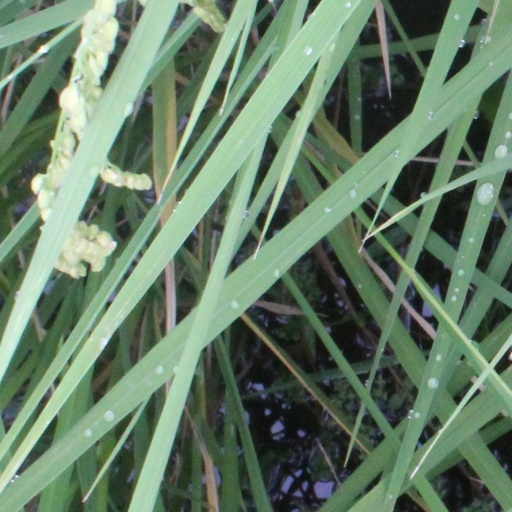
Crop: rice